Kōnan, Shiga

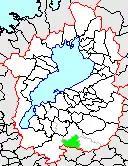
Location of Konan

As of 2004, the town has an estimated population of 20,118 and a density of 408.07 persons per km. The total area is 49.3 km.